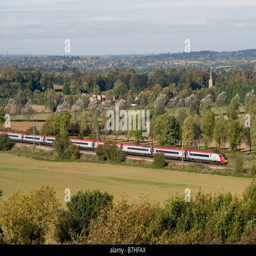
train in livery speeding through the countryside